The Canonization

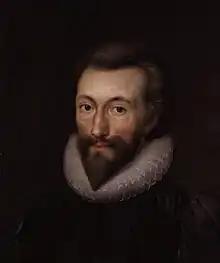
John Donne c. 1616

"The Canonization" is a poem by English metaphysical poet John Donne. First published in 1633, the poem is viewed as exemplifying Donne's wit and irony. It is addressed to one friend from another, but concerns itself with the complexities of romantic love: the speaker presents love as so all-consuming that lovers forgo other pursuits to spend time together. In this sense, love is asceticism, a major conceit in the poem. The poem's title serves a dual purpose: while the speaker argues that his love will canonise him into a kind of sainthood, the poem itself functions as a canonisation of the pair of lovers.